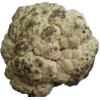
Label: Cauliflower 1